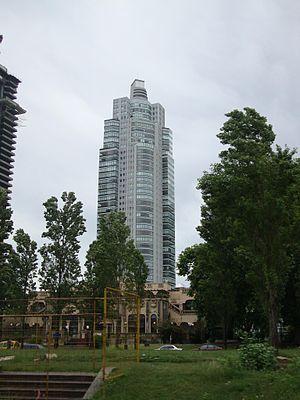
Les Torres Renoir sont deux édifices résidentiels de profil et design similaire mais de hauteurs différentes situés dans le quartier de Puerto Madero, à Buenos Aires, en Argentine. La première tour est terminée en 2008, la seconde en 2012.